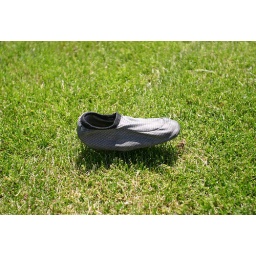
A shoe in the grass outside of McDonald's Tuesday, May 23, 2006, in Mattoon, Ill.